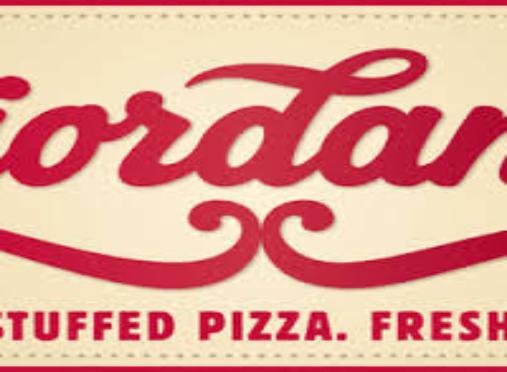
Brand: Giordano's Pizzeria
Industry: Food